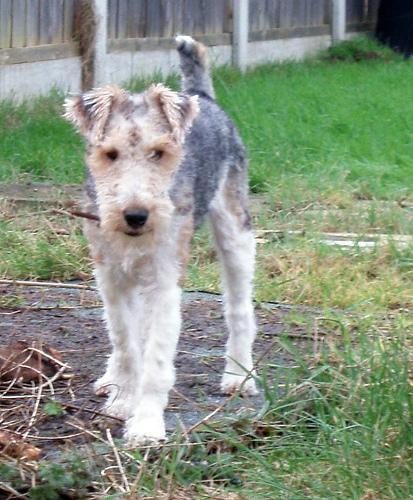
wire-haired_fox_terrier